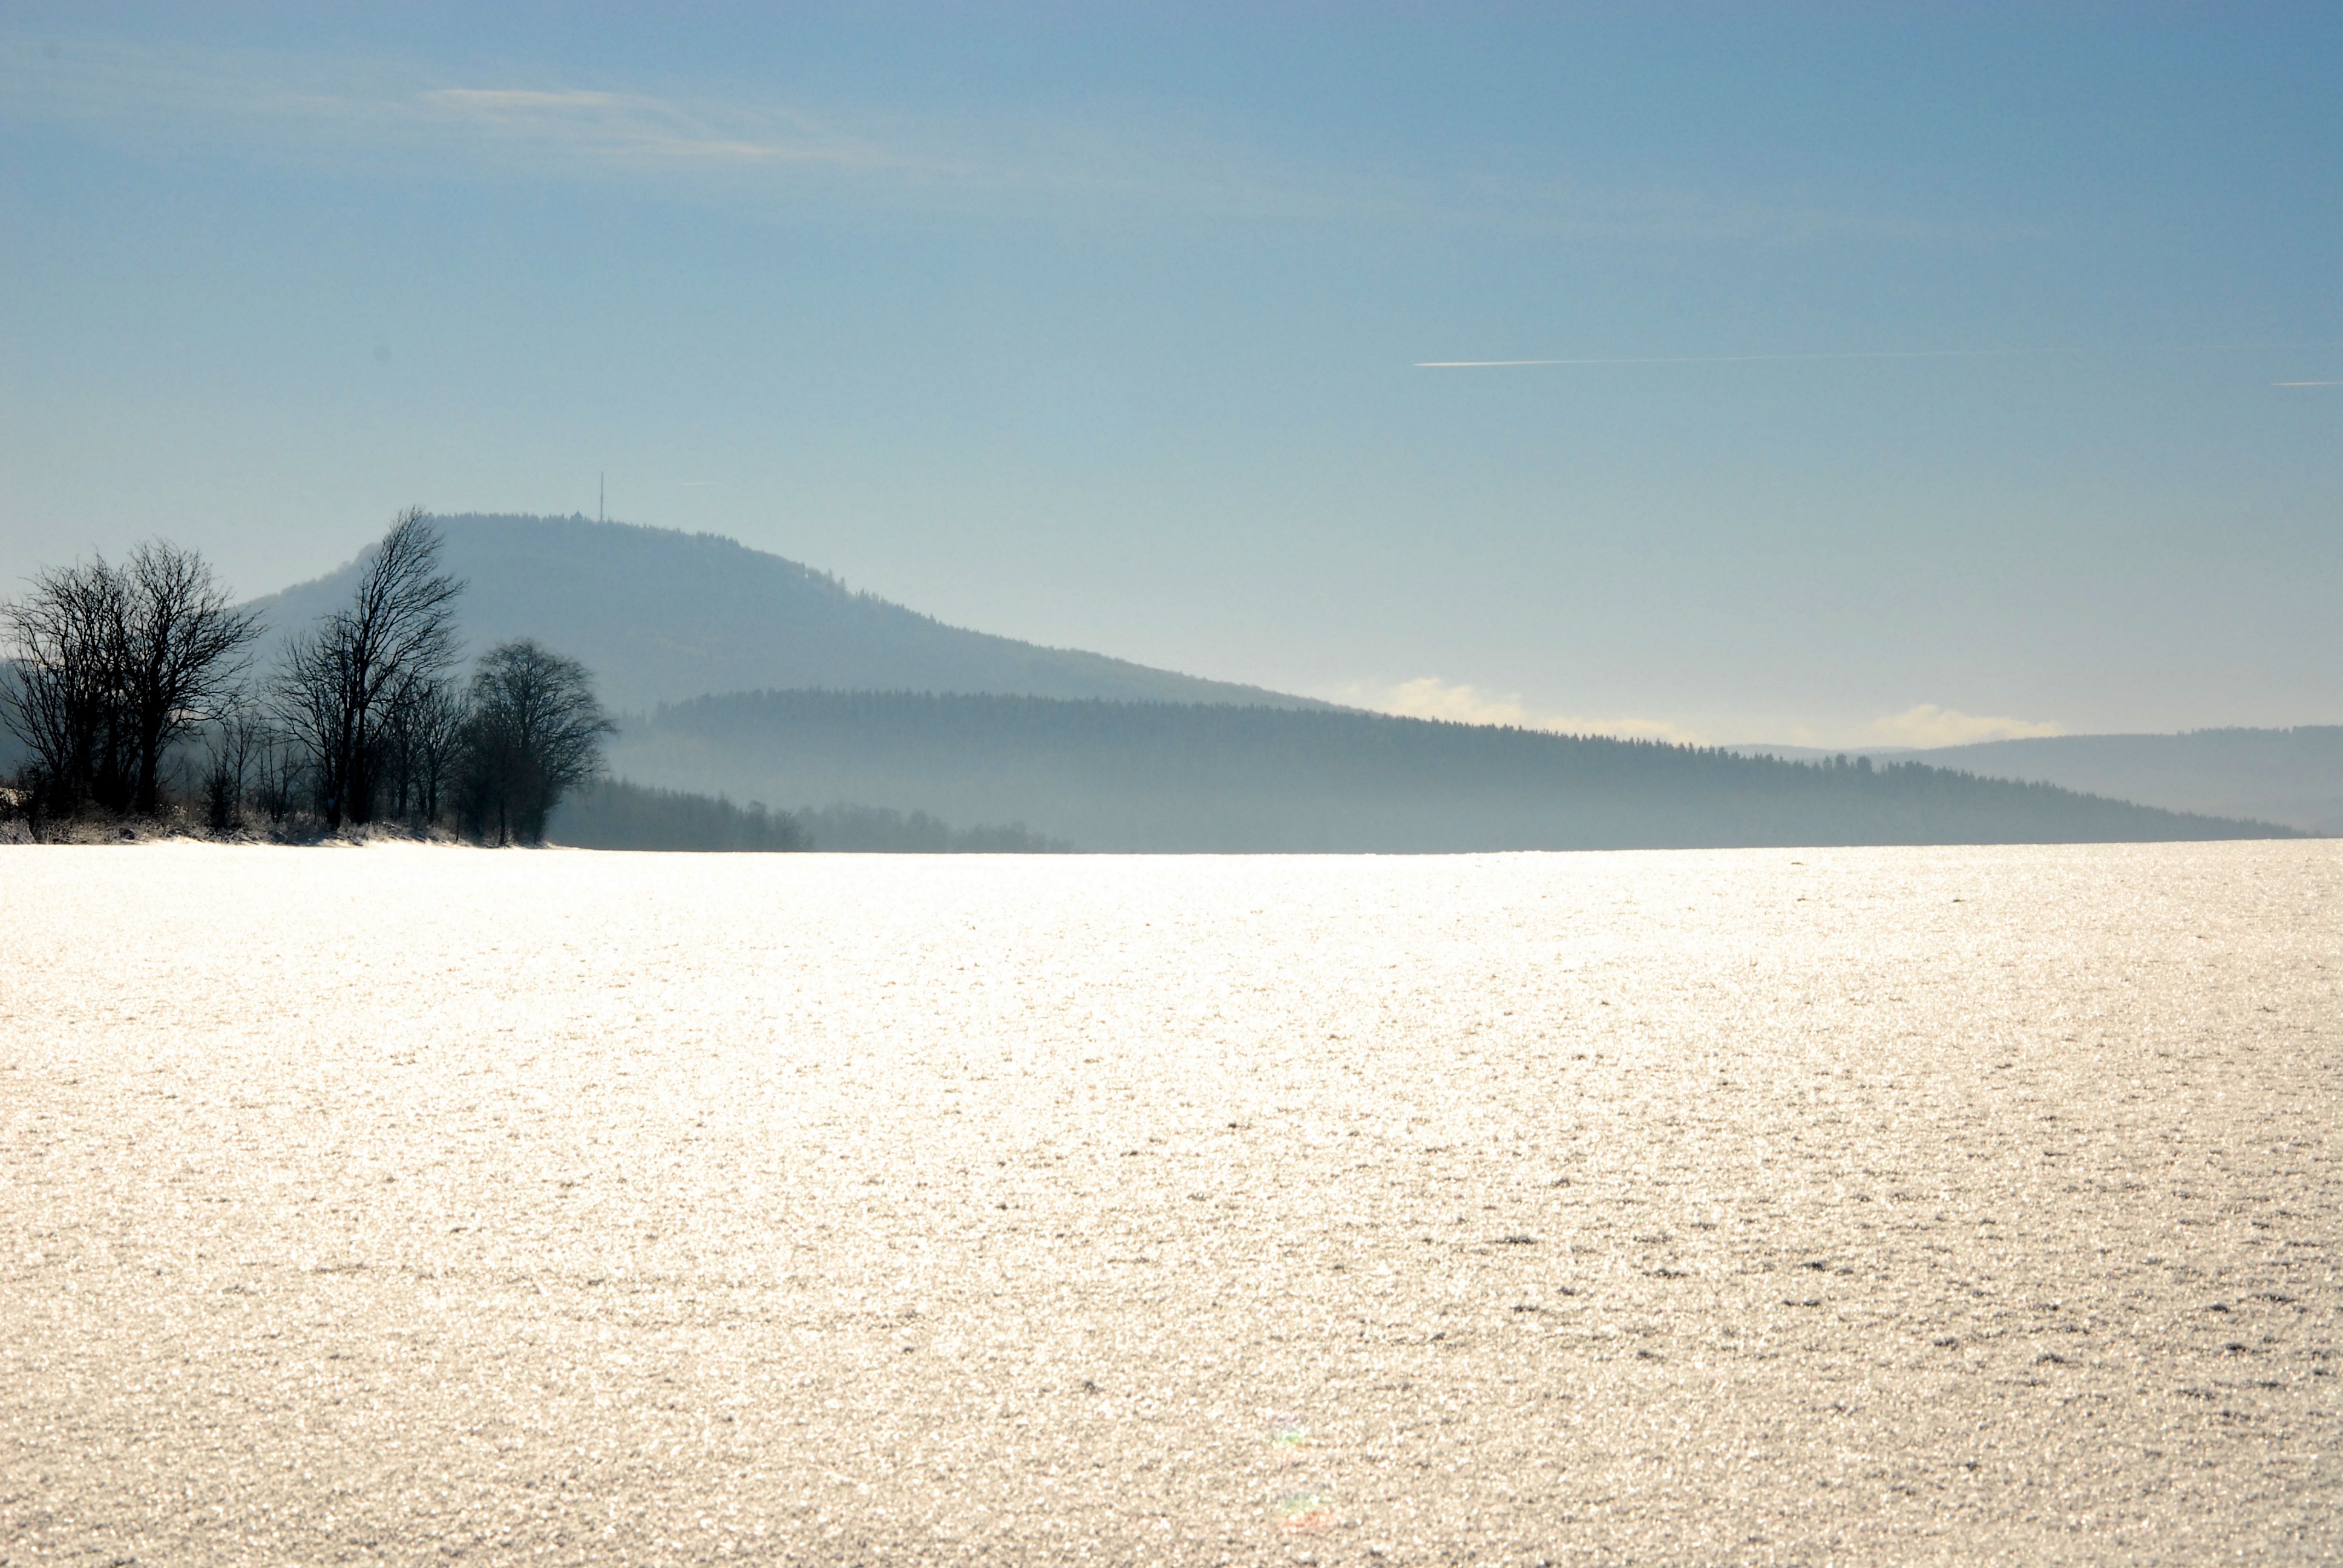
beach, sea, coast, sand, horizon, snow, winter, white, sunlight, morning, shore, lake, reservoir, body of water, habitat, loch, natural environment